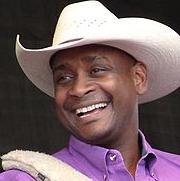
Age: 33